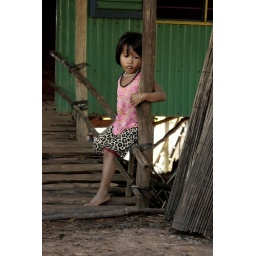
village girl in pink